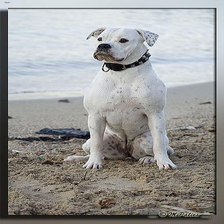
Species: dog
Breed: american bulldog